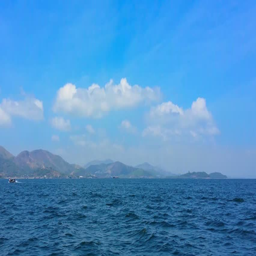
geographical feature category and the mountains on the horizon .